Armies in the American Civil War

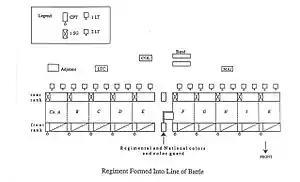
Deployment of a ten-company infantry regiment in line formation

The military tactics of the Confederate and Union armies were virtually identical during the Civil War, being derived from the same traditions which had originated in Europe. This type of warfare involved infantry marching shoulder-to-shoulder in lines, columns and other formations to deliver volley fire on the enemy before charging with bayonets. Such tactics were necessary in previous wars as the primary infantry weapon, the smoothbore musket, had an effective range of only 100 yards and was complex to reload. Cavalry and artillery played a supporting role to the infantry and used for both offensive and defensive roles. Cavalry were sent to scout for the enemy and protect the army's flanks and rear from attack, and during battle would charge into enemy infantry if they retreated or became disorganized. Artillery would blast holes in the enemy's lines to create gaps for the infantry or cavalry to exploit or to defend a position from the enemy's advance. These tactics were based on drill manuals, many derived from European manuals influenced by experience in the Napoleonic Wars, which formed the basis of individual and unit training. Many commanders had practical experience employing these tactics during the earlier Mexican-American War, but this experience was limited since the scale of fighting then was much smaller than the massive armies which eventually came to dominate the Civil War.